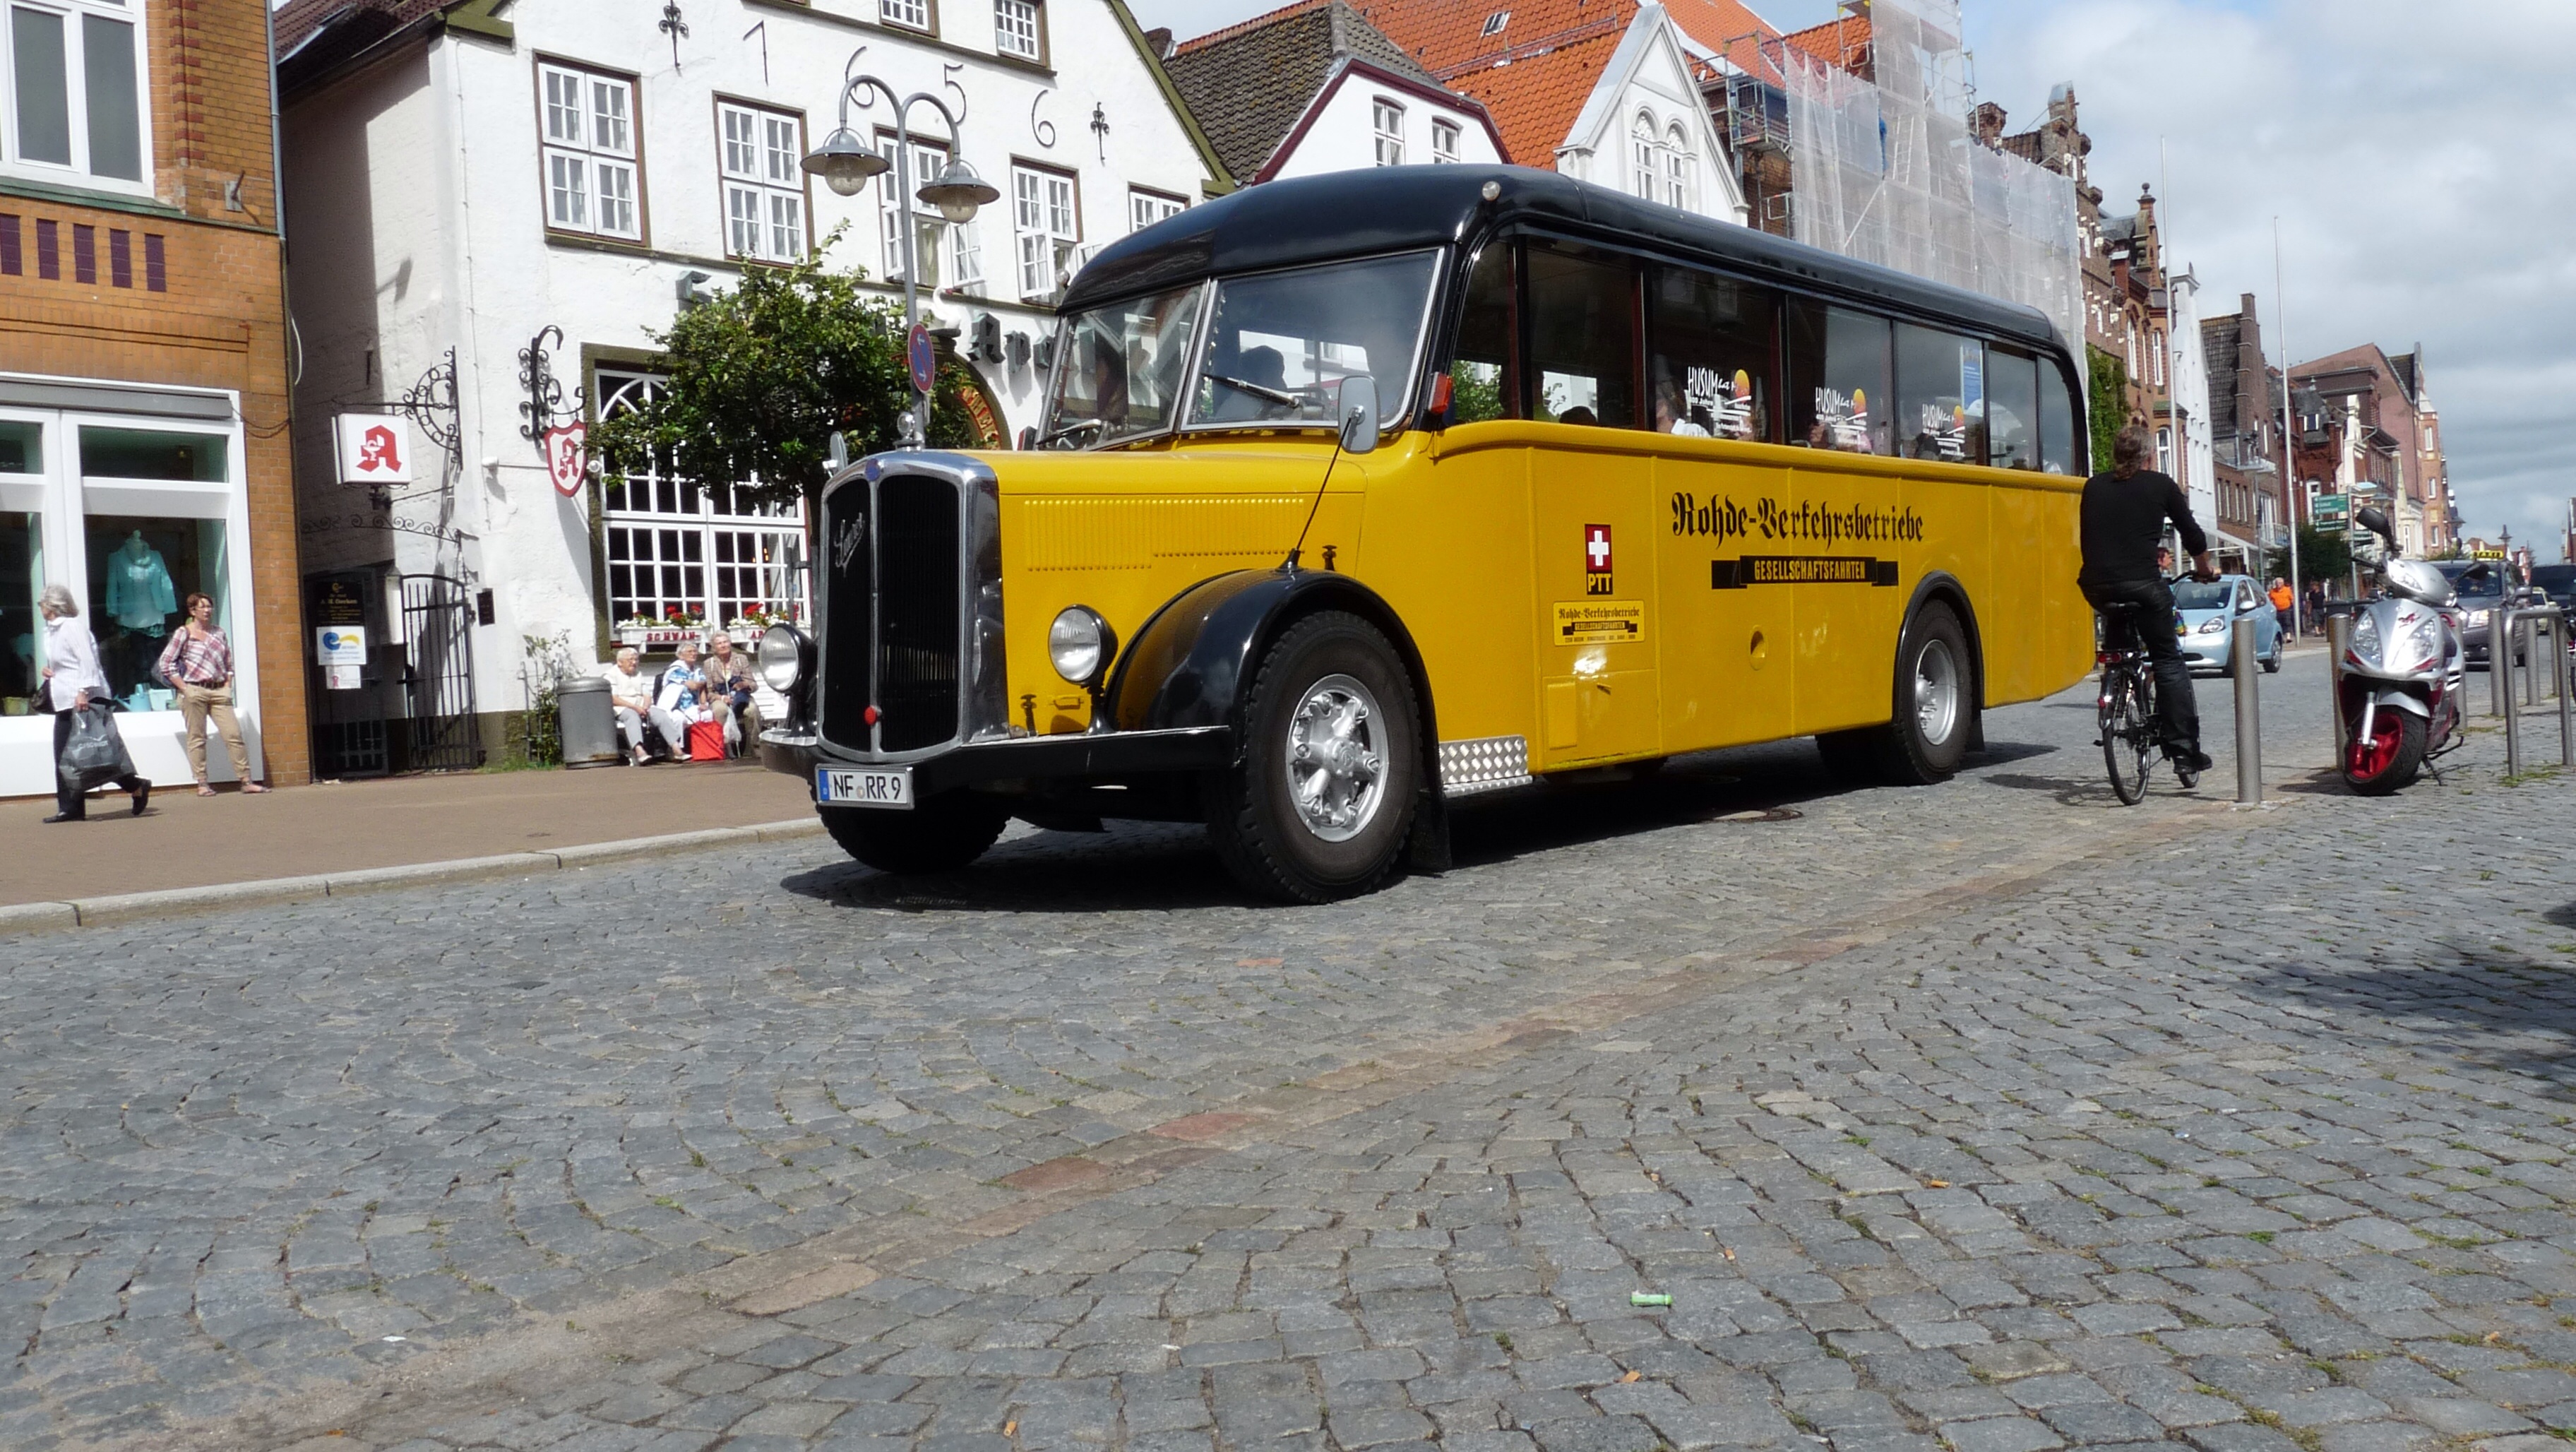
car, transport, vehicle, motor vehicle, bus, oldtimer, old bus, antique car, land vehicle, husum, mode of transport, luxury vehicle